May 2021 South Central United States flooding

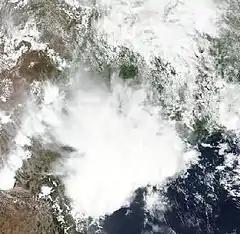
The weather system partially responsible for the May 2021 South Central United States flooding, entering the Gulf of Mexico on May 19

In May 2021, prolonged rainfall from a series of weather disturbances affected the South Central United States, namely Texas and Louisiana. As a result of rainfall totals, which peaked at in Fannett, Texas, widespread flash flooding occurred. Outside those states, Kansas saw up to of rain, and wind gusts, while New Mexico recorded a wind gust.